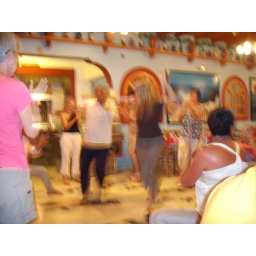
that's me in the brown shirt dancing with an old greek man